Paul DiPasquale

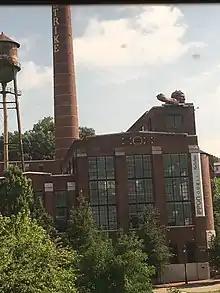
"Connecticut" in 2017

DiPasquale created his "Connecticut" statue, a 10 foot tall, 25 foot wide depiction of a Native American, for a Washington D.C. liquor store, but installation was blocked by a dispute within the family that owned the store. It was later leased to Best Products, who installed it at their Bethesda, Maryland showroom in 1983, where it remained for eight months. In 1985, the statue was installed in Richmond's The Diamond, home stadium of the Richmond Braves. Following that team's move to Georgia in 2008, the statue was moved to the Lucky Strike building in Shockoe Bottom.